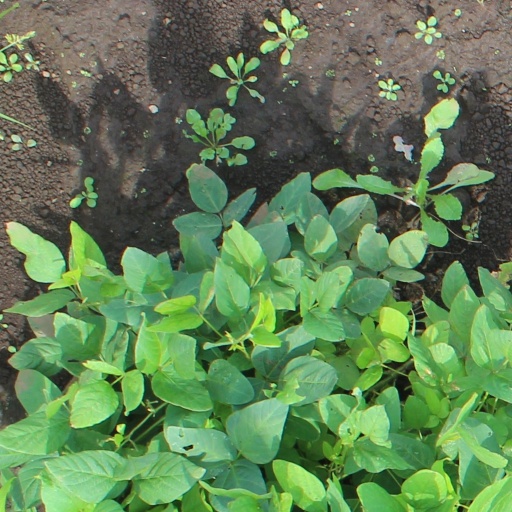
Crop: soybean